Ghali (ship)

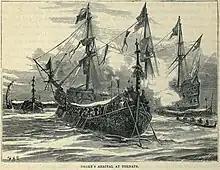
Ternatean galleys welcomed the arrival of Francis Drake.

Karaeng Matoaja, government director of Gowa and prince of Tallo, among other things, had nine galleys, which he had built in the year in which Buton was conquered (1626). The ships are called galé. Their dimensions are 20 (36.6 m) long and 3 (5.5 m) wide. They had three rudders: Two Indonesian rudders on either side of the stern, and a European axial rudder. It is not strange that Makassar had galleys in the 17th century. Gowa has maintained friendly relations with the Portuguese since 1528.